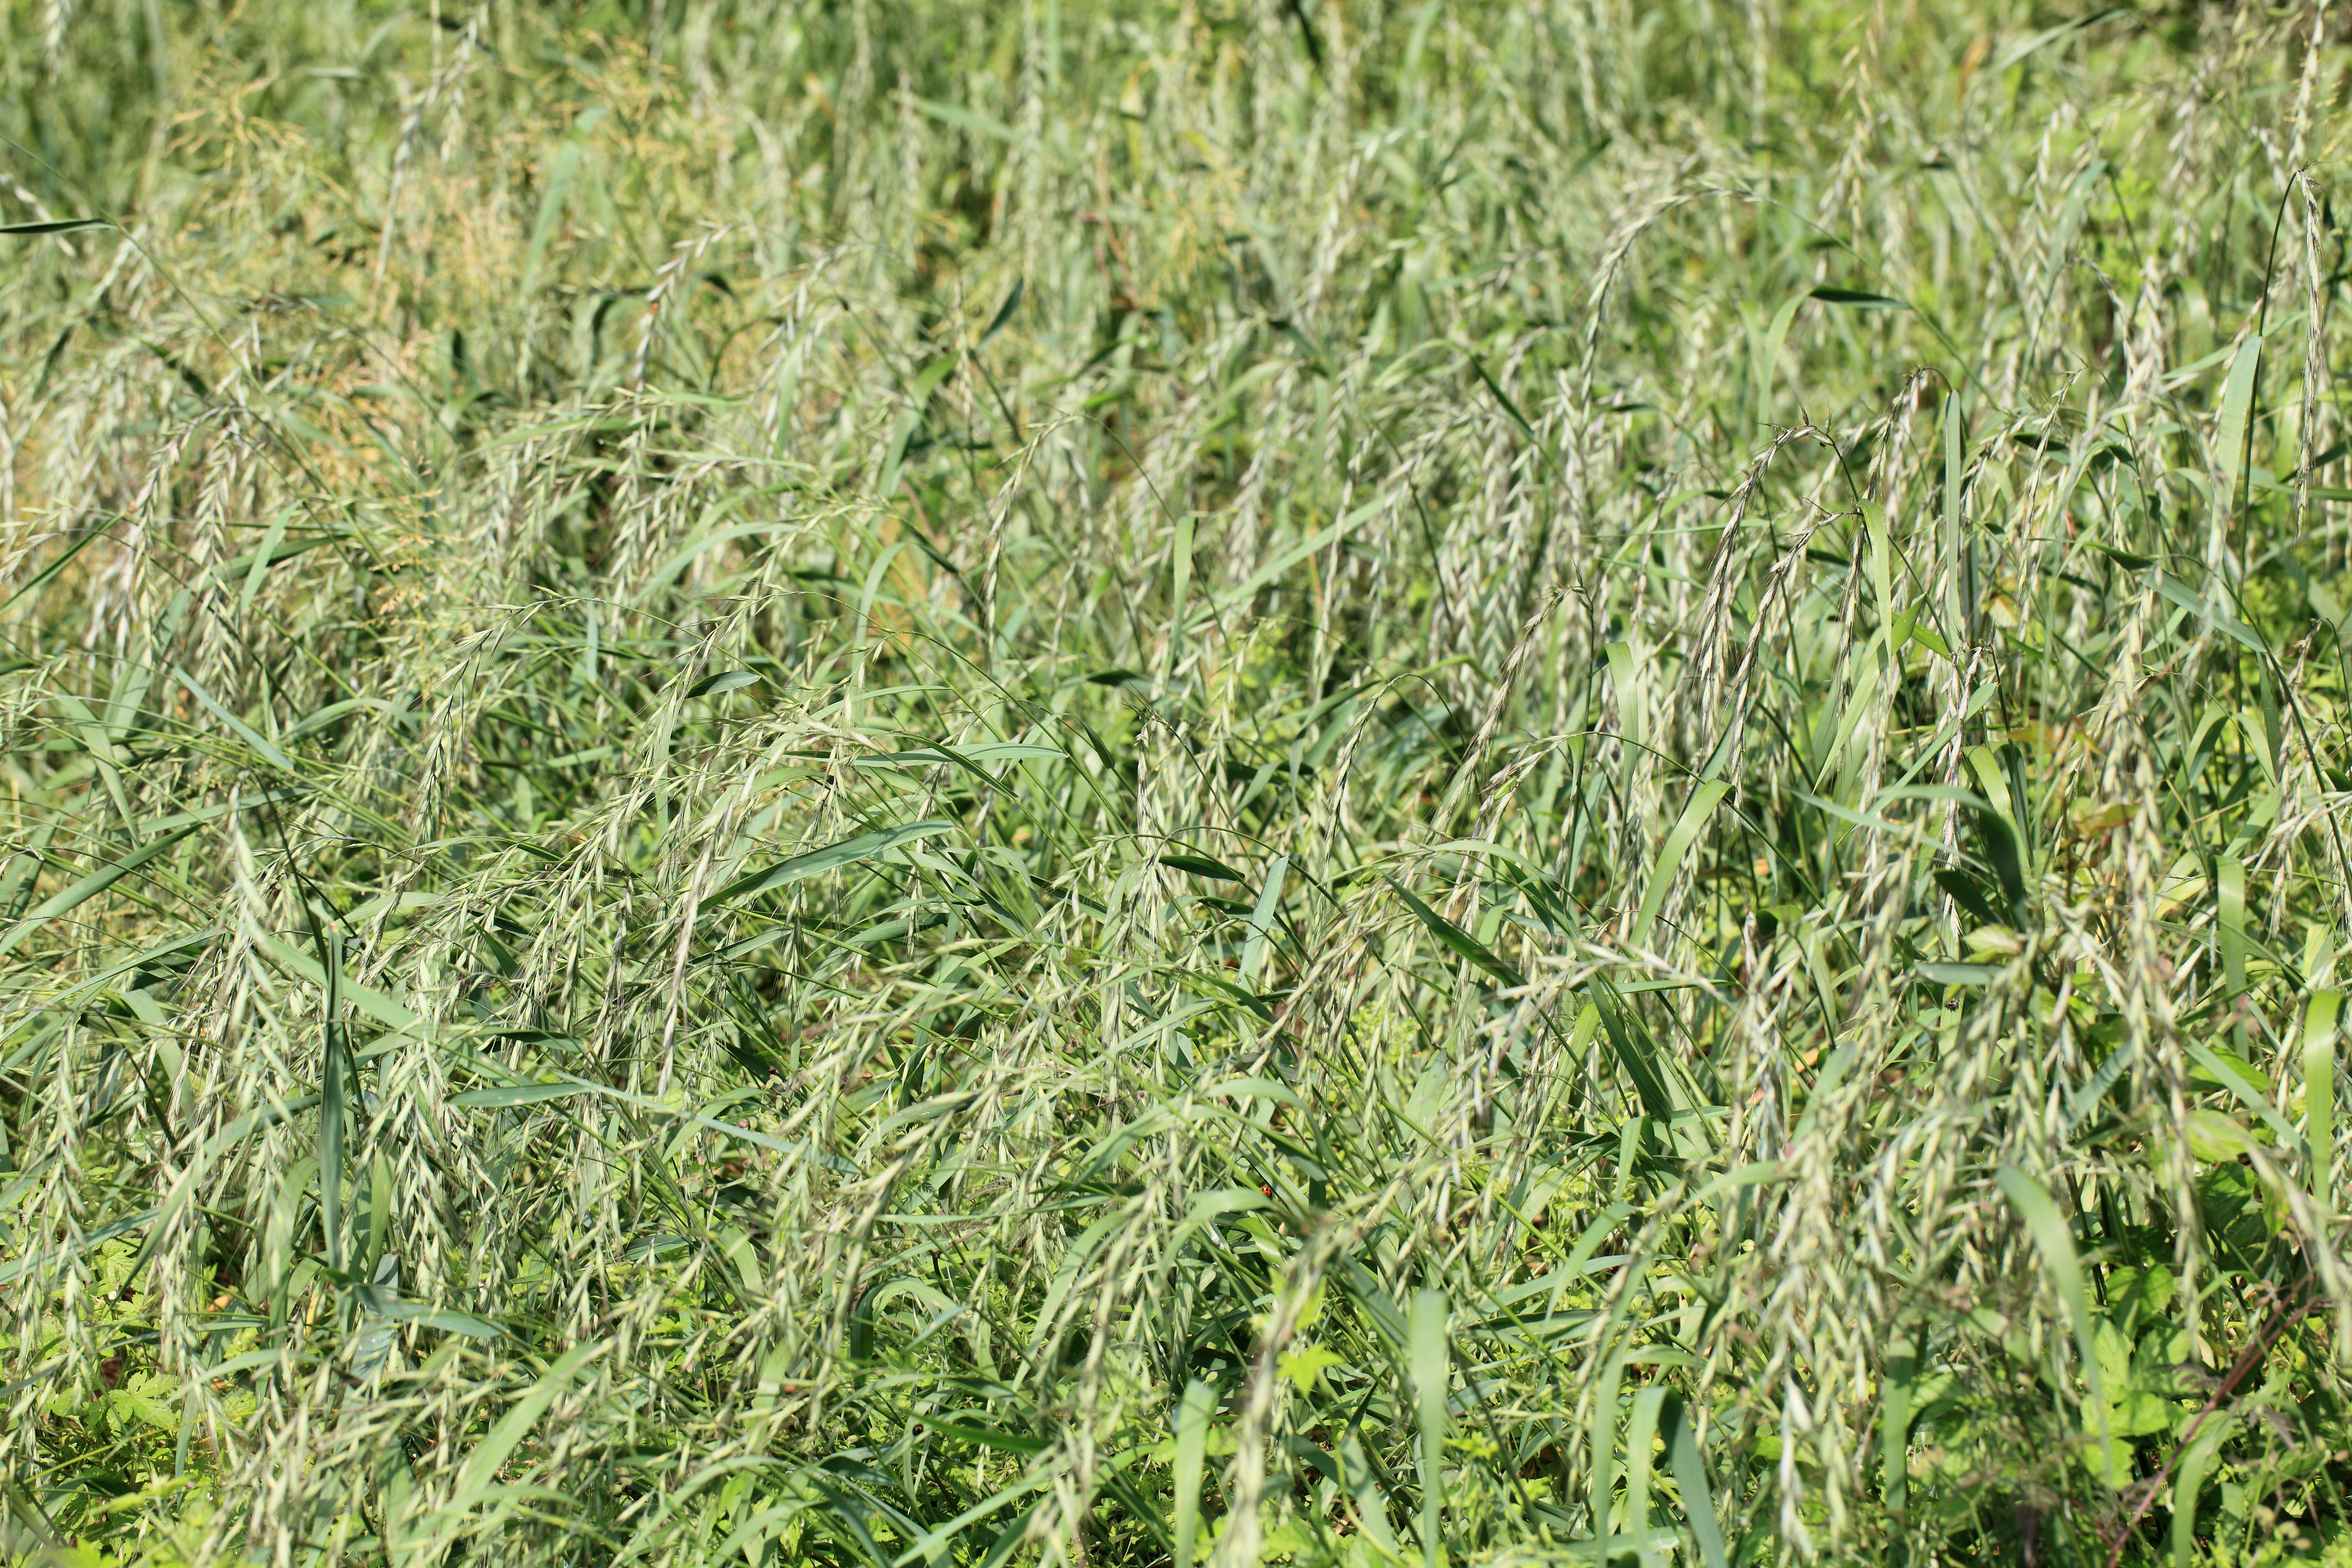
grass, plant, field, lawn, meadow, prairie, leaf, flower, pattern, food, green, high, crop, agriculture, weed, background, grassland, shrub, wallpaper, 5d, hires, markii, ecosystem, hi, res, resolution, flowering plant, grass family, land plant, phragmites